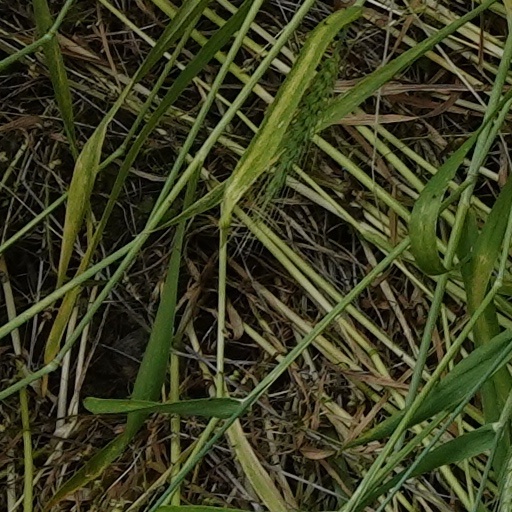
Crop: wheat